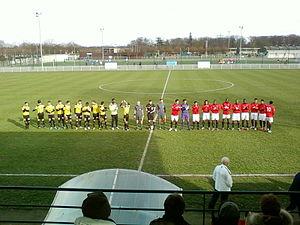
Présentation des équipes lors du match PSG B - Monts d'Or du 06 février 2011
Le Grand Ouest Association Lyonnaise FC, est un club de football français fondé en 2000 sous le nom de Beaujolais Monts d'Or, issu de la fusion de l'Union sportive Anse Ambérieux de la commune d'Anse, et du Chasselay foot de la commune de Chasselay.
Le Championnat de France amateur 2010-2011 est la 33ᵉ édition du championnat de France de football de quatrième division.
La saison 2010-2011 du Paris Saint-Germain est la 37ᵉ saison consécutive du club de la capitale en première division. L'équipe est entraînée depuis 2009 par Antoine Kombouaré. Le PSG finit quatrième du championnat, finaliste de la coupe de France et atteint les huitièmes de finale de la Ligue Europa.